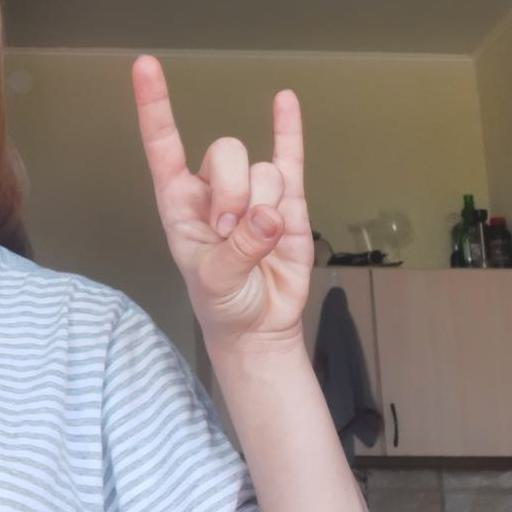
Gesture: rock